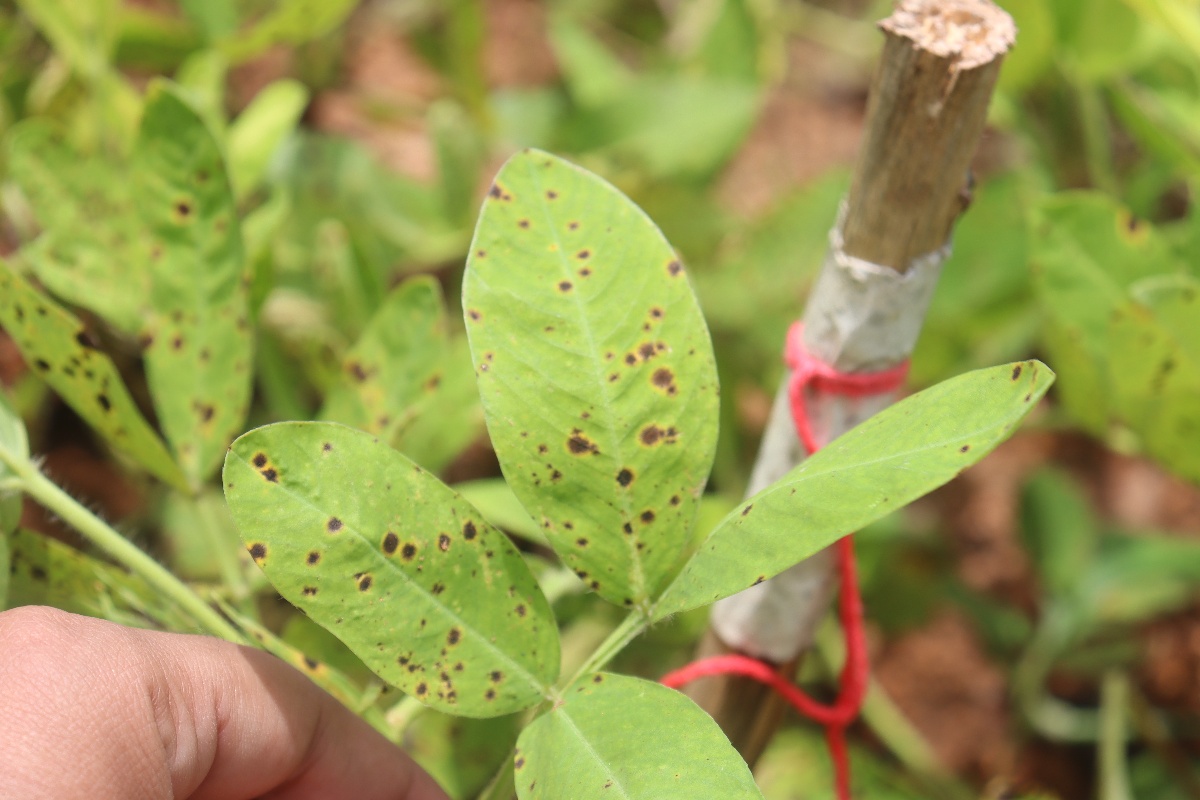
Label: late leaf spot